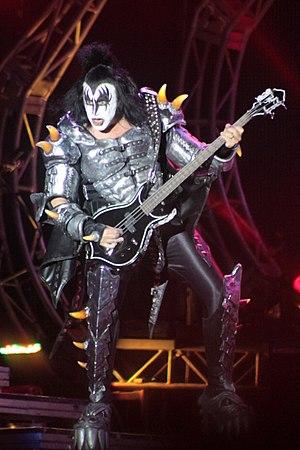
Gene Simmons, Kiss, Hellfest 2013, Fr-44-Clisson.
Le Hellfest, également appelé Hellfest Summer Open Air, est un festival de musique français spécialisé dans les musiques extrêmes, annuellement organisé au mois de juin à Clisson en Loire-Atlantique. Sa forte fréquentation le fait figurer parmi les plus importants festivals de musique français. Il est aussi l'un des plus grands festivals de metal en Europe et le premier en France.